In Our Water

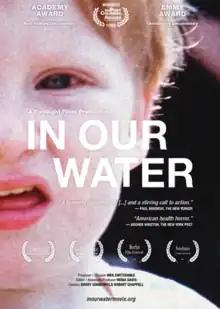
Film poster

In Our Water is a 1982 American documentary film directed by Meg Switzgable, about a family in South Brunswick, New Jersey, who discover their drinking water is contaminated by a nearby landfill.